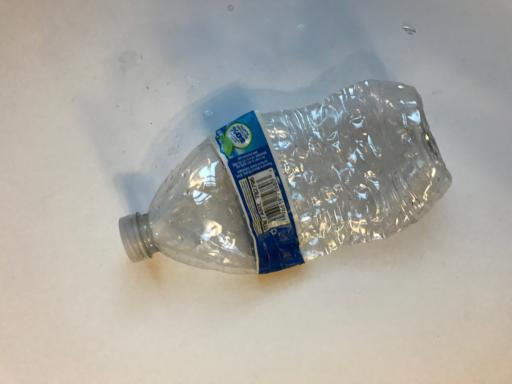
Waste category: plastic